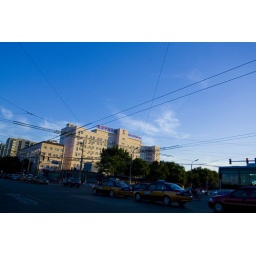
look blue sky at the intersection in Beijing